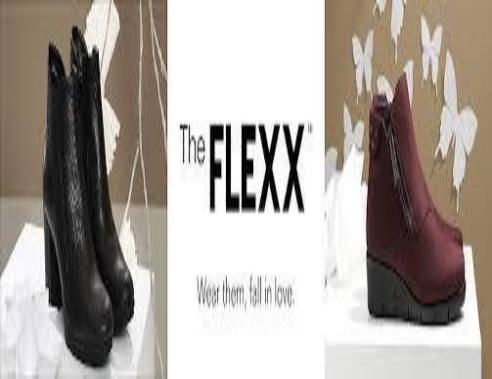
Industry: Clothes